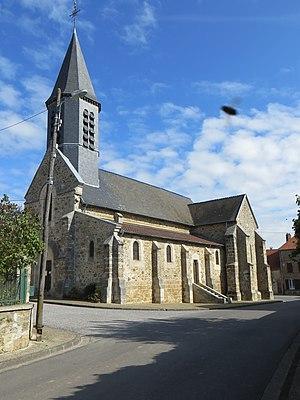
Vue générale de l'église